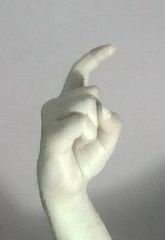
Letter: ra